Inna Kiss-Zlidnis

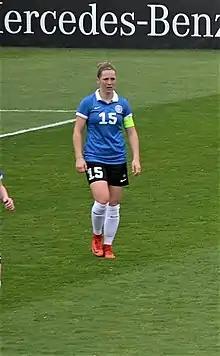
Kiss-Zlidnis playing for Estonia in 2018

Inna Kiss-Zlidnis (born Inna Zlidnis; 18 April 1990) is an Estonian professional footballer who plays as a left-back for captains the Estonia women's national team. On 29 November 2024, she made her 100th appearance.